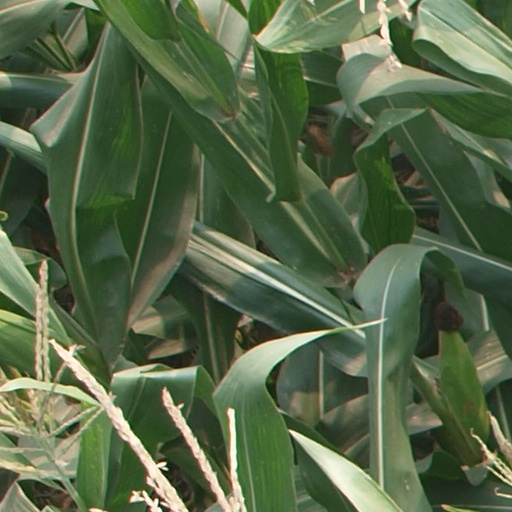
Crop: maize; corn